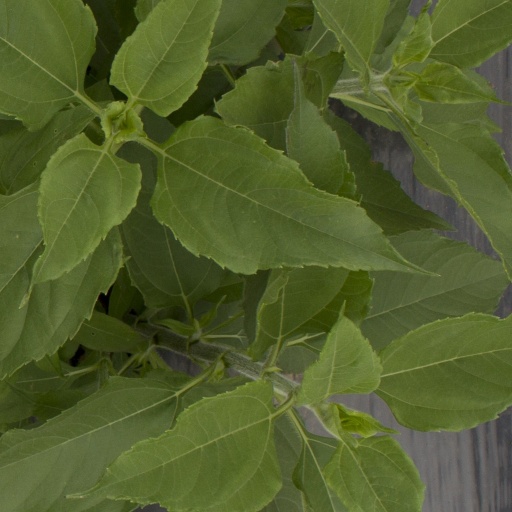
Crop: Jerusalem artichoke